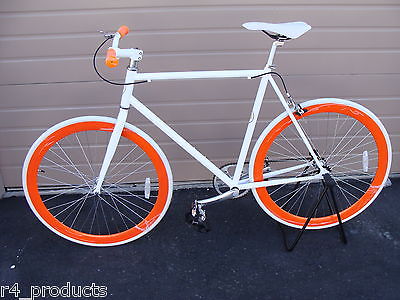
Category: bicycle